Indo-Greek Kingdom

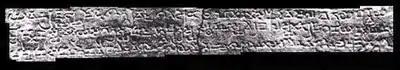
The Yavanarajya inscription discovered in Mathura, mentions its carving on "The last day of year 116 of Yavana hegemony" ("Yavanarajya"), or 116th year if the Yavana era, suggesting the Greeks ruled over Mathura as late as 60 BC. Mathura Museum.

The seriousness of the attack is in some doubt: Menander may merely have joined a raid led by Indian Kings down the Ganges, as Indo-Greek presence has not been confirmed this far east.